DDR Museum

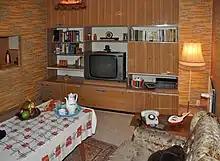
Living room in the DDR

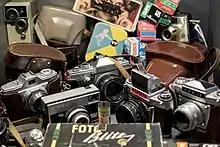
Photographic films and cameras made in East Germany (GDR)

The DDR Museum is a museum in the centre of Berlin. The museum is located in the former governmental district of East Germany, right on the river Spree, opposite the Berlin Cathedral. The museum is the 11th most visited museum in Berlin.